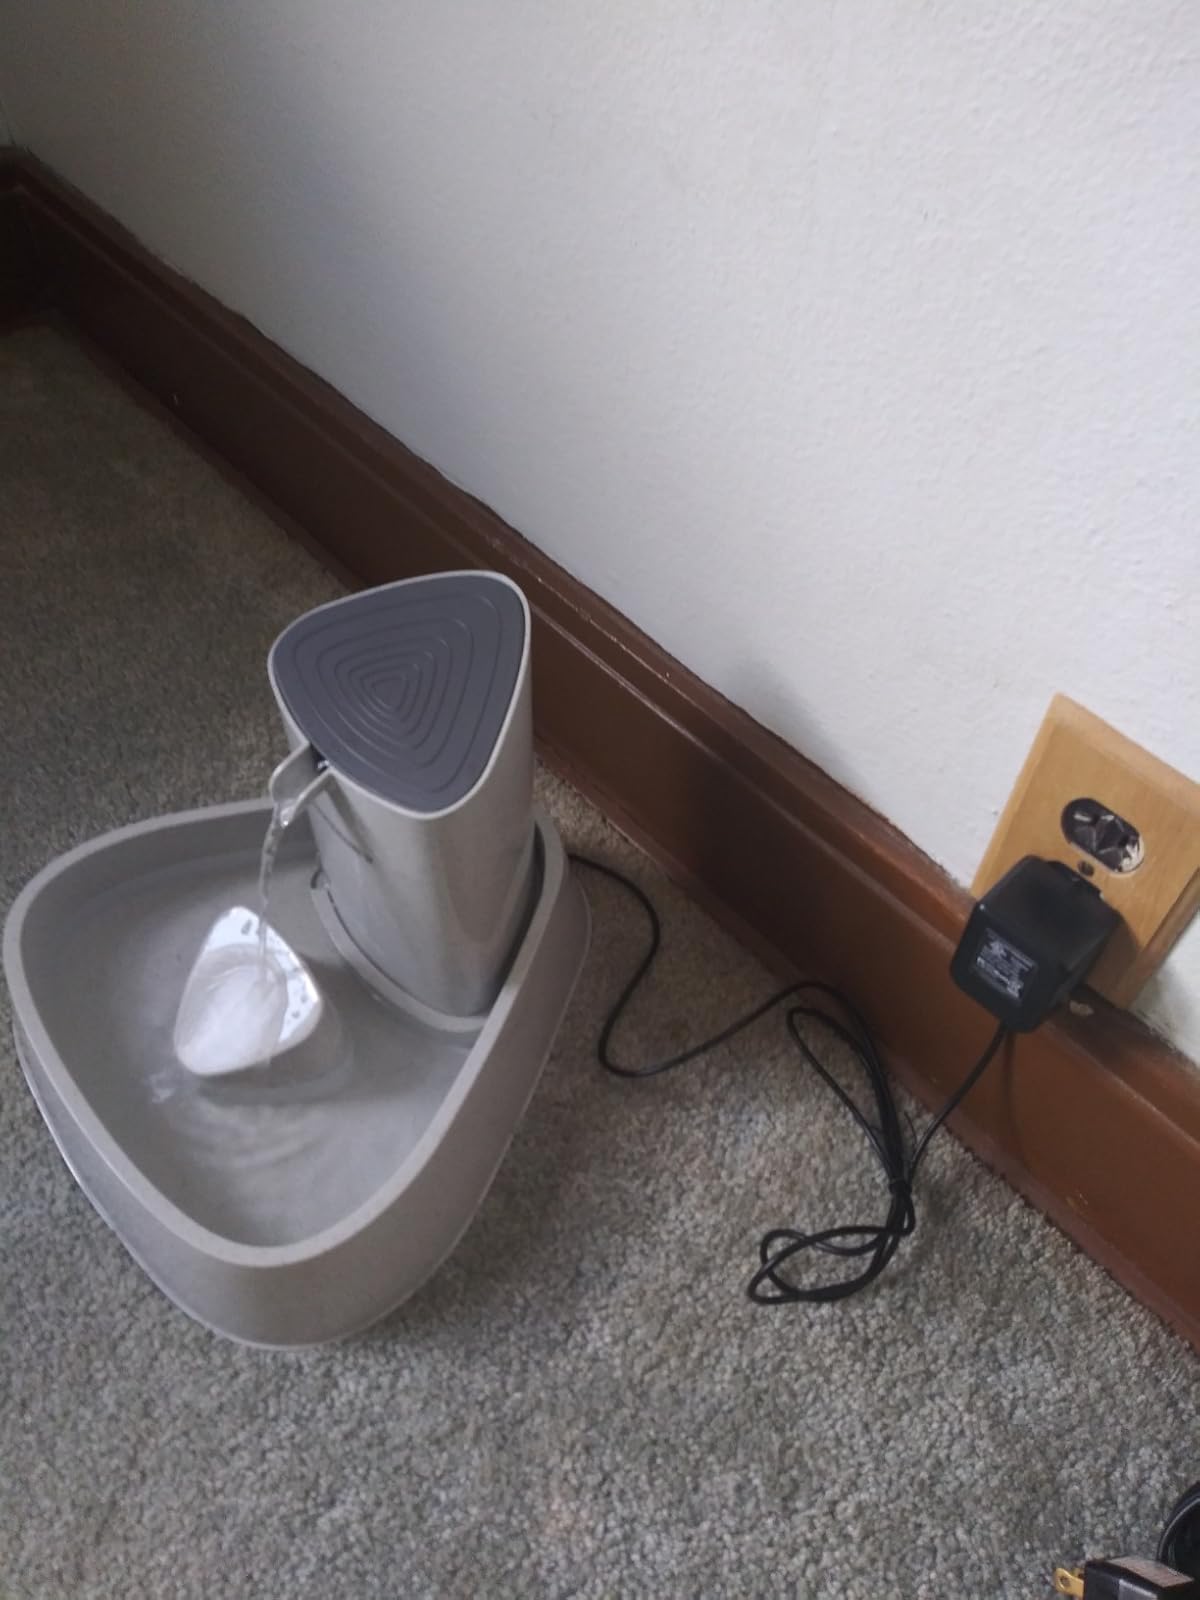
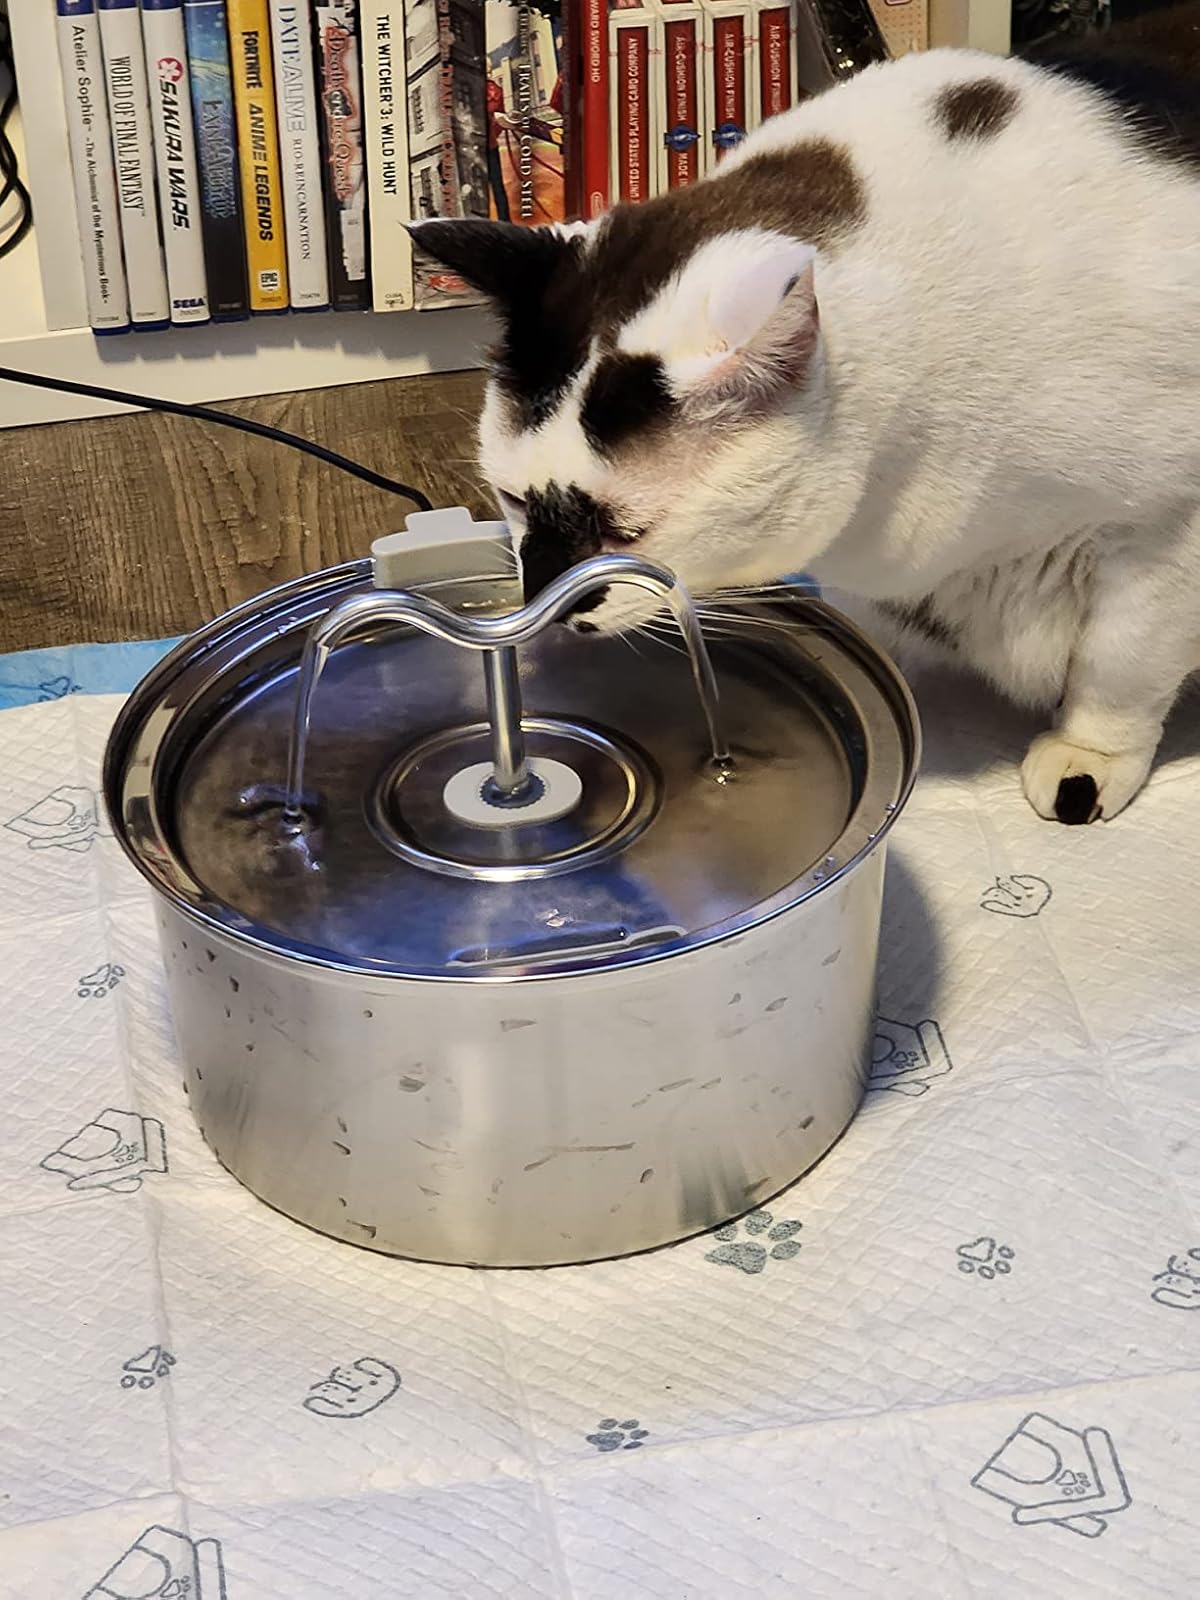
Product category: items_bowl
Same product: no